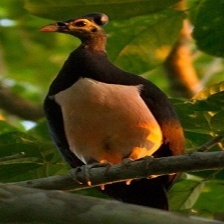
Species: MALEO
Scientific name: MACROCEPHALON MALEO